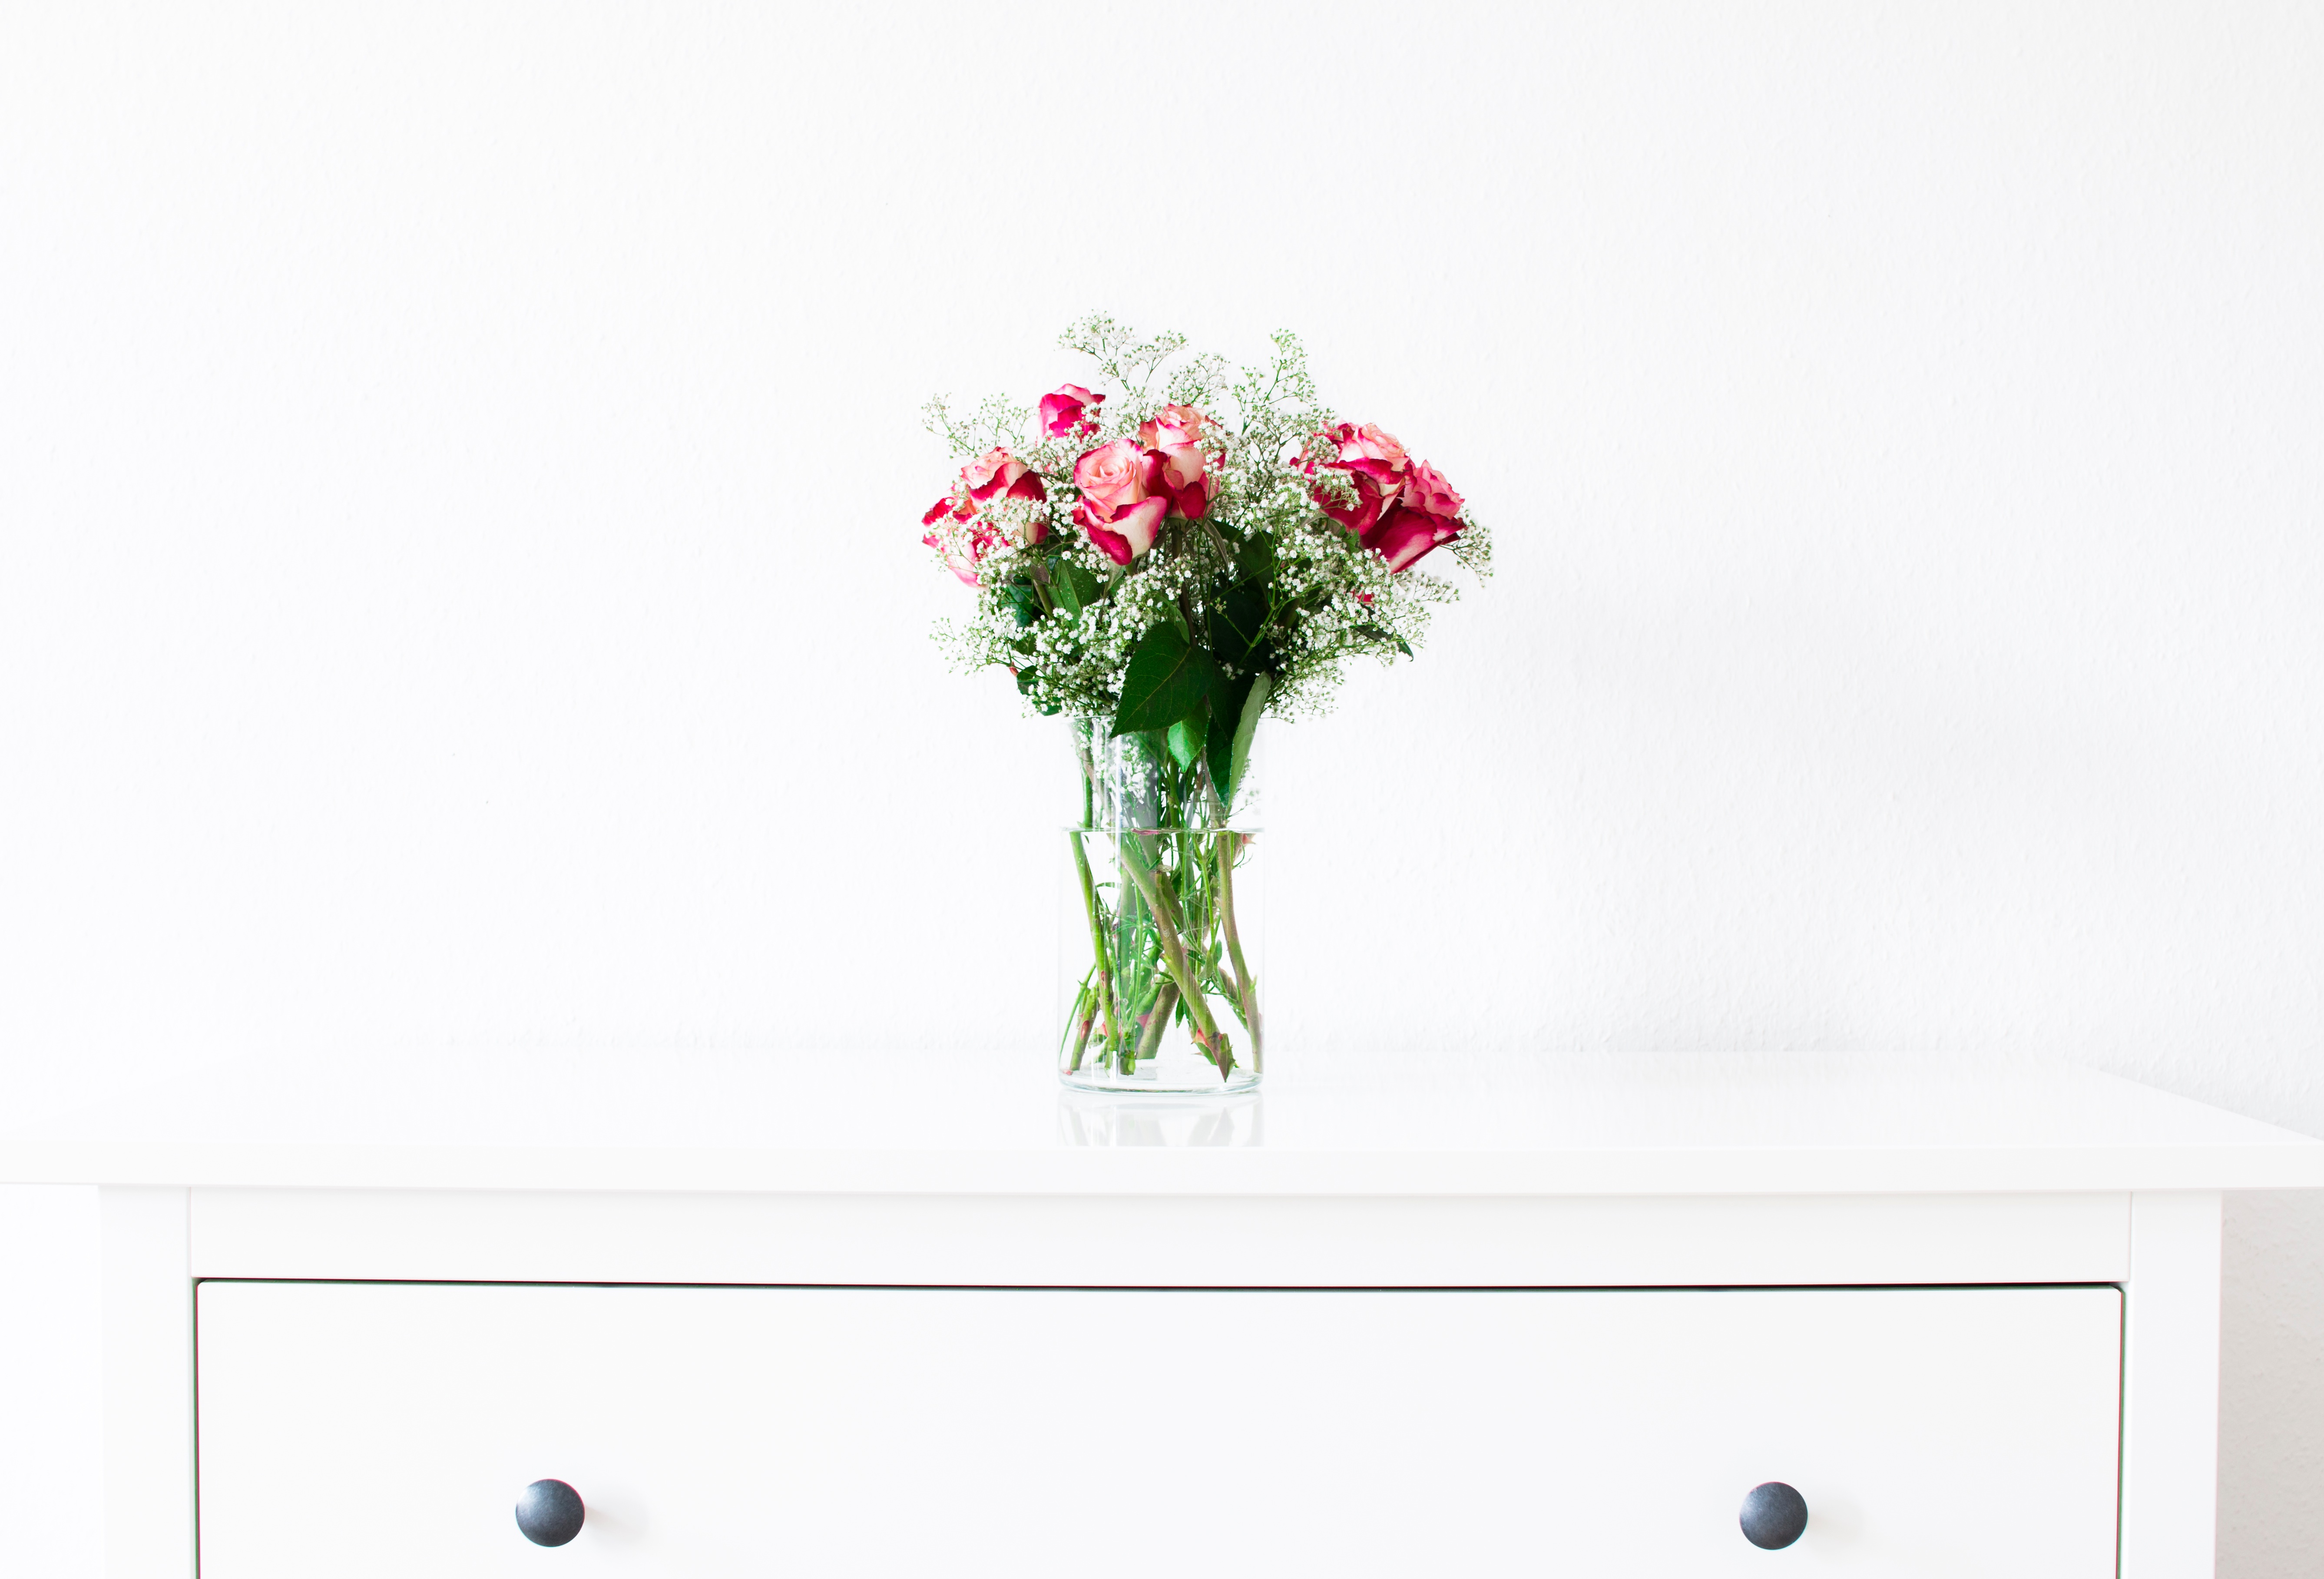
table, white, flower, petal, bouquet, vase, rose, decoration, furniture, pink, illustration, rectangle, floristry